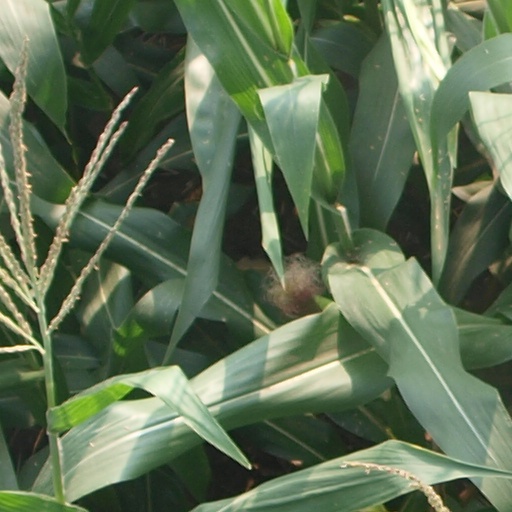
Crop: maize; corn